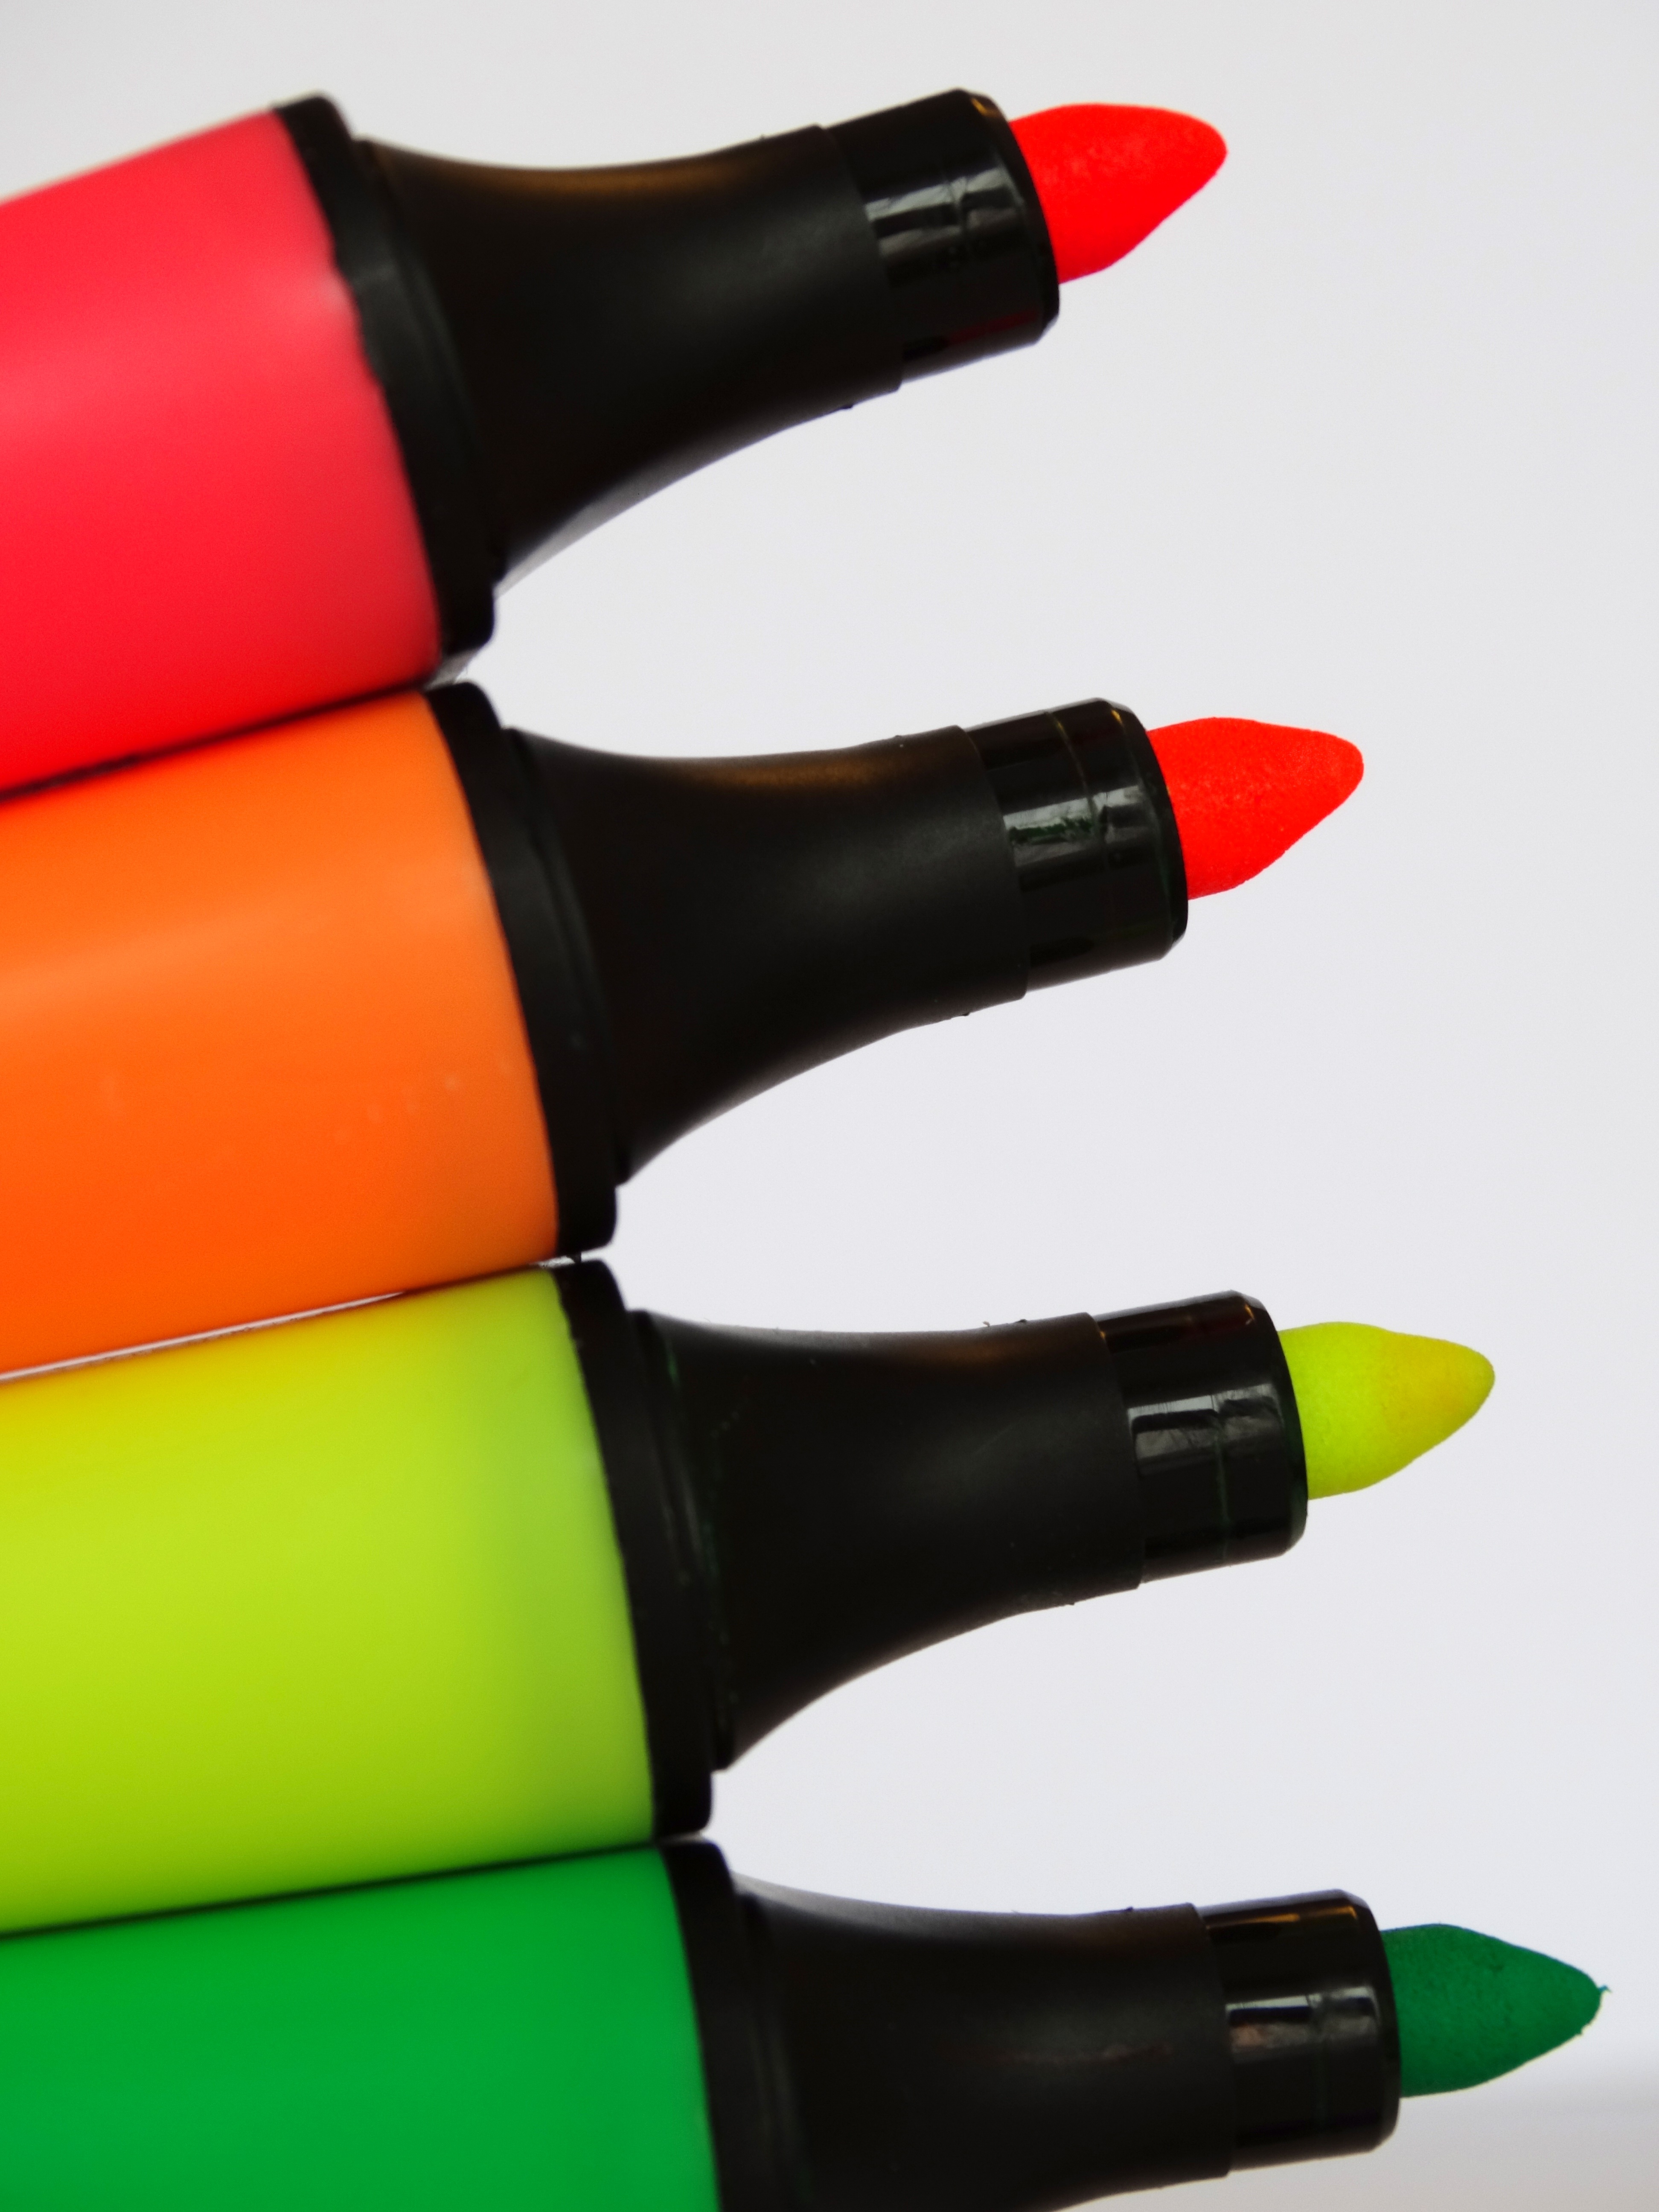
hand, finger, green, red, color, colorful, highlighter, rainbow colors, fashion accessory, fluorescent pens